Charge-coupled device

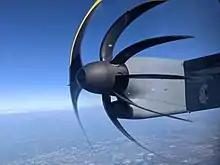
A de Havilland Canada Dash 8 Q-400 six-blade propeller, with severe rolling shutter distortion from a Pixel 3 camera

A frame transfer CCD solves both problems: it has a shielded, not light sensitive, area containing as many cells as the area exposed to light. Typically, this area is covered by a reflective material such as aluminium. When the exposure time is up, the cells are transferred very rapidly to the hidden area. Here, safe from any incoming light, cells can be read out at any speed one deems necessary to correctly measure the cells' charge. At the same time, the exposed part of the CCD is collecting light again, so no delay occurs between successive exposures.